Aurdal Church

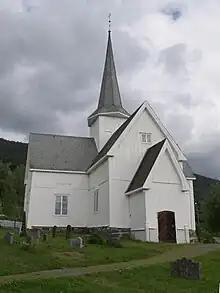
View of the church

Aurdal Church is a parish church of the Church of Norway in Nord-Aurdal Municipality in Innlandet county, Norway. It is located in the village of Aurdal. It is the church for the Aurdal parish which is part of the Valdres prosti (deanery) in the Diocese of Hamar. The white, wooden church was built in a cruciform design in 1736 using plans drawn up by the architect Svend Tråseth. The church seats about 250 people.